Bacharach

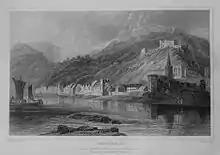
Bacharach about 1832 in an engraving by William Tombleson

In 1794, French Revolutionary troops occupied the Rhine’s left bank and in 1802, Bacharach became temporarily French. During the War of the Sixth Coalition the Prussian Field Marshal Blücher, after crossing the Rhine near Kaub, came through Bacharach and the Steeg Valley on New Year’s Night 1813-1814 with his troops on the way to France. Recalling this event is a monument stone somewhat downstream, across from Kaub. After the Congress of Vienna, the town went, along with the Rhine’s left bank, up to and including Bingerbrück, to Prussia. After the harbour silted up, Bacharach fell into a slumber from which it only awoke in the course of the "Rheinromantik". Among the first of the prominent visitors at this time was the French writer Victor Hugo.